Question: Please indicate a possible affordance area of the fork that can be used for holding
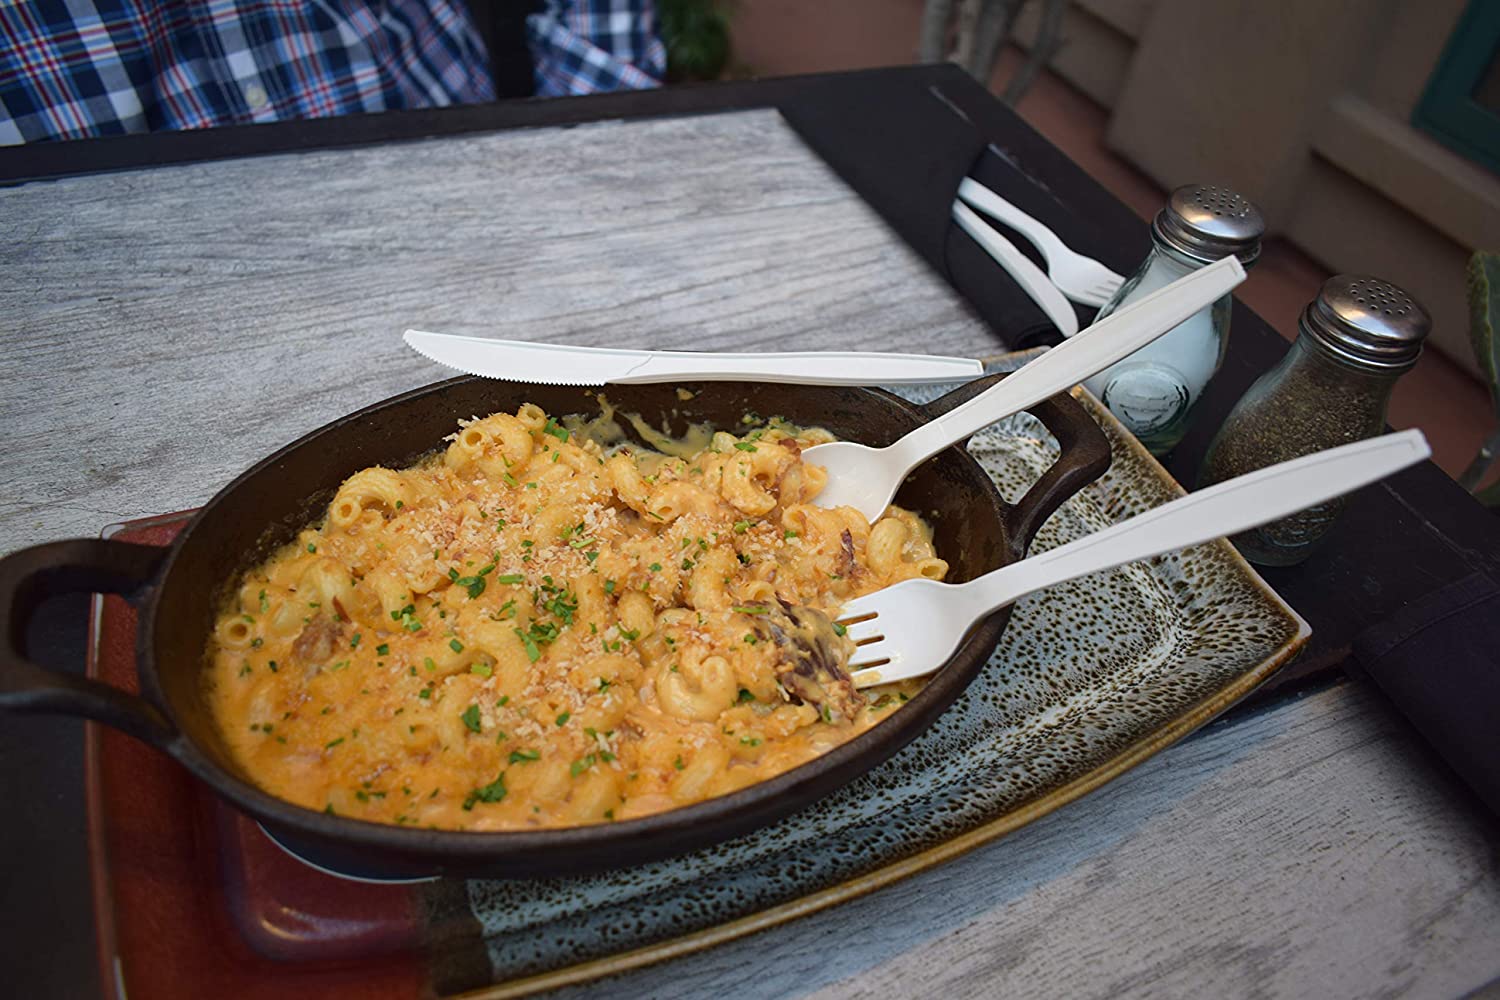
Answer: [1196.698, 442.642, 1412.225, 528.389]